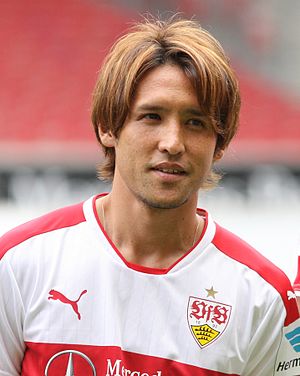
Hajime Hosogai
Hajime Hosogai er en japansk fodboldspiller.